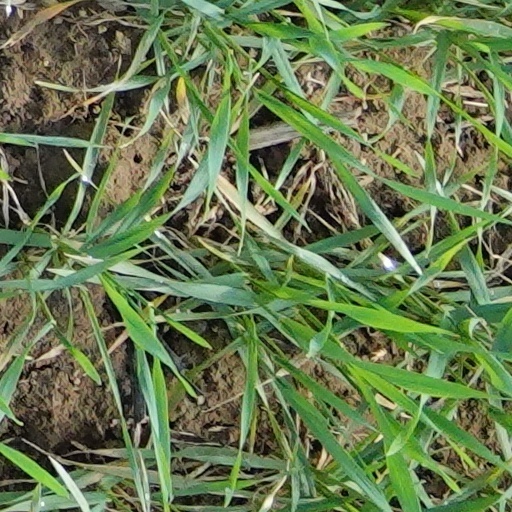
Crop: wheat